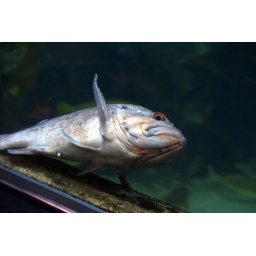
fish against the glass